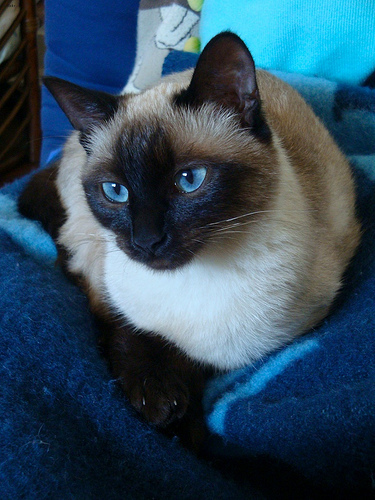
Animal: cat
Breed: Siamese